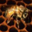
Label: bee